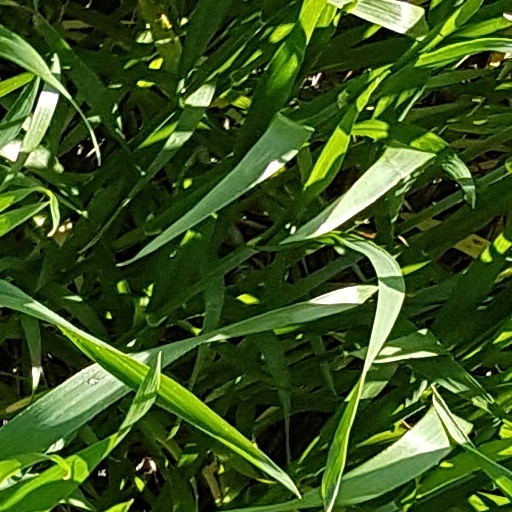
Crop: wheat